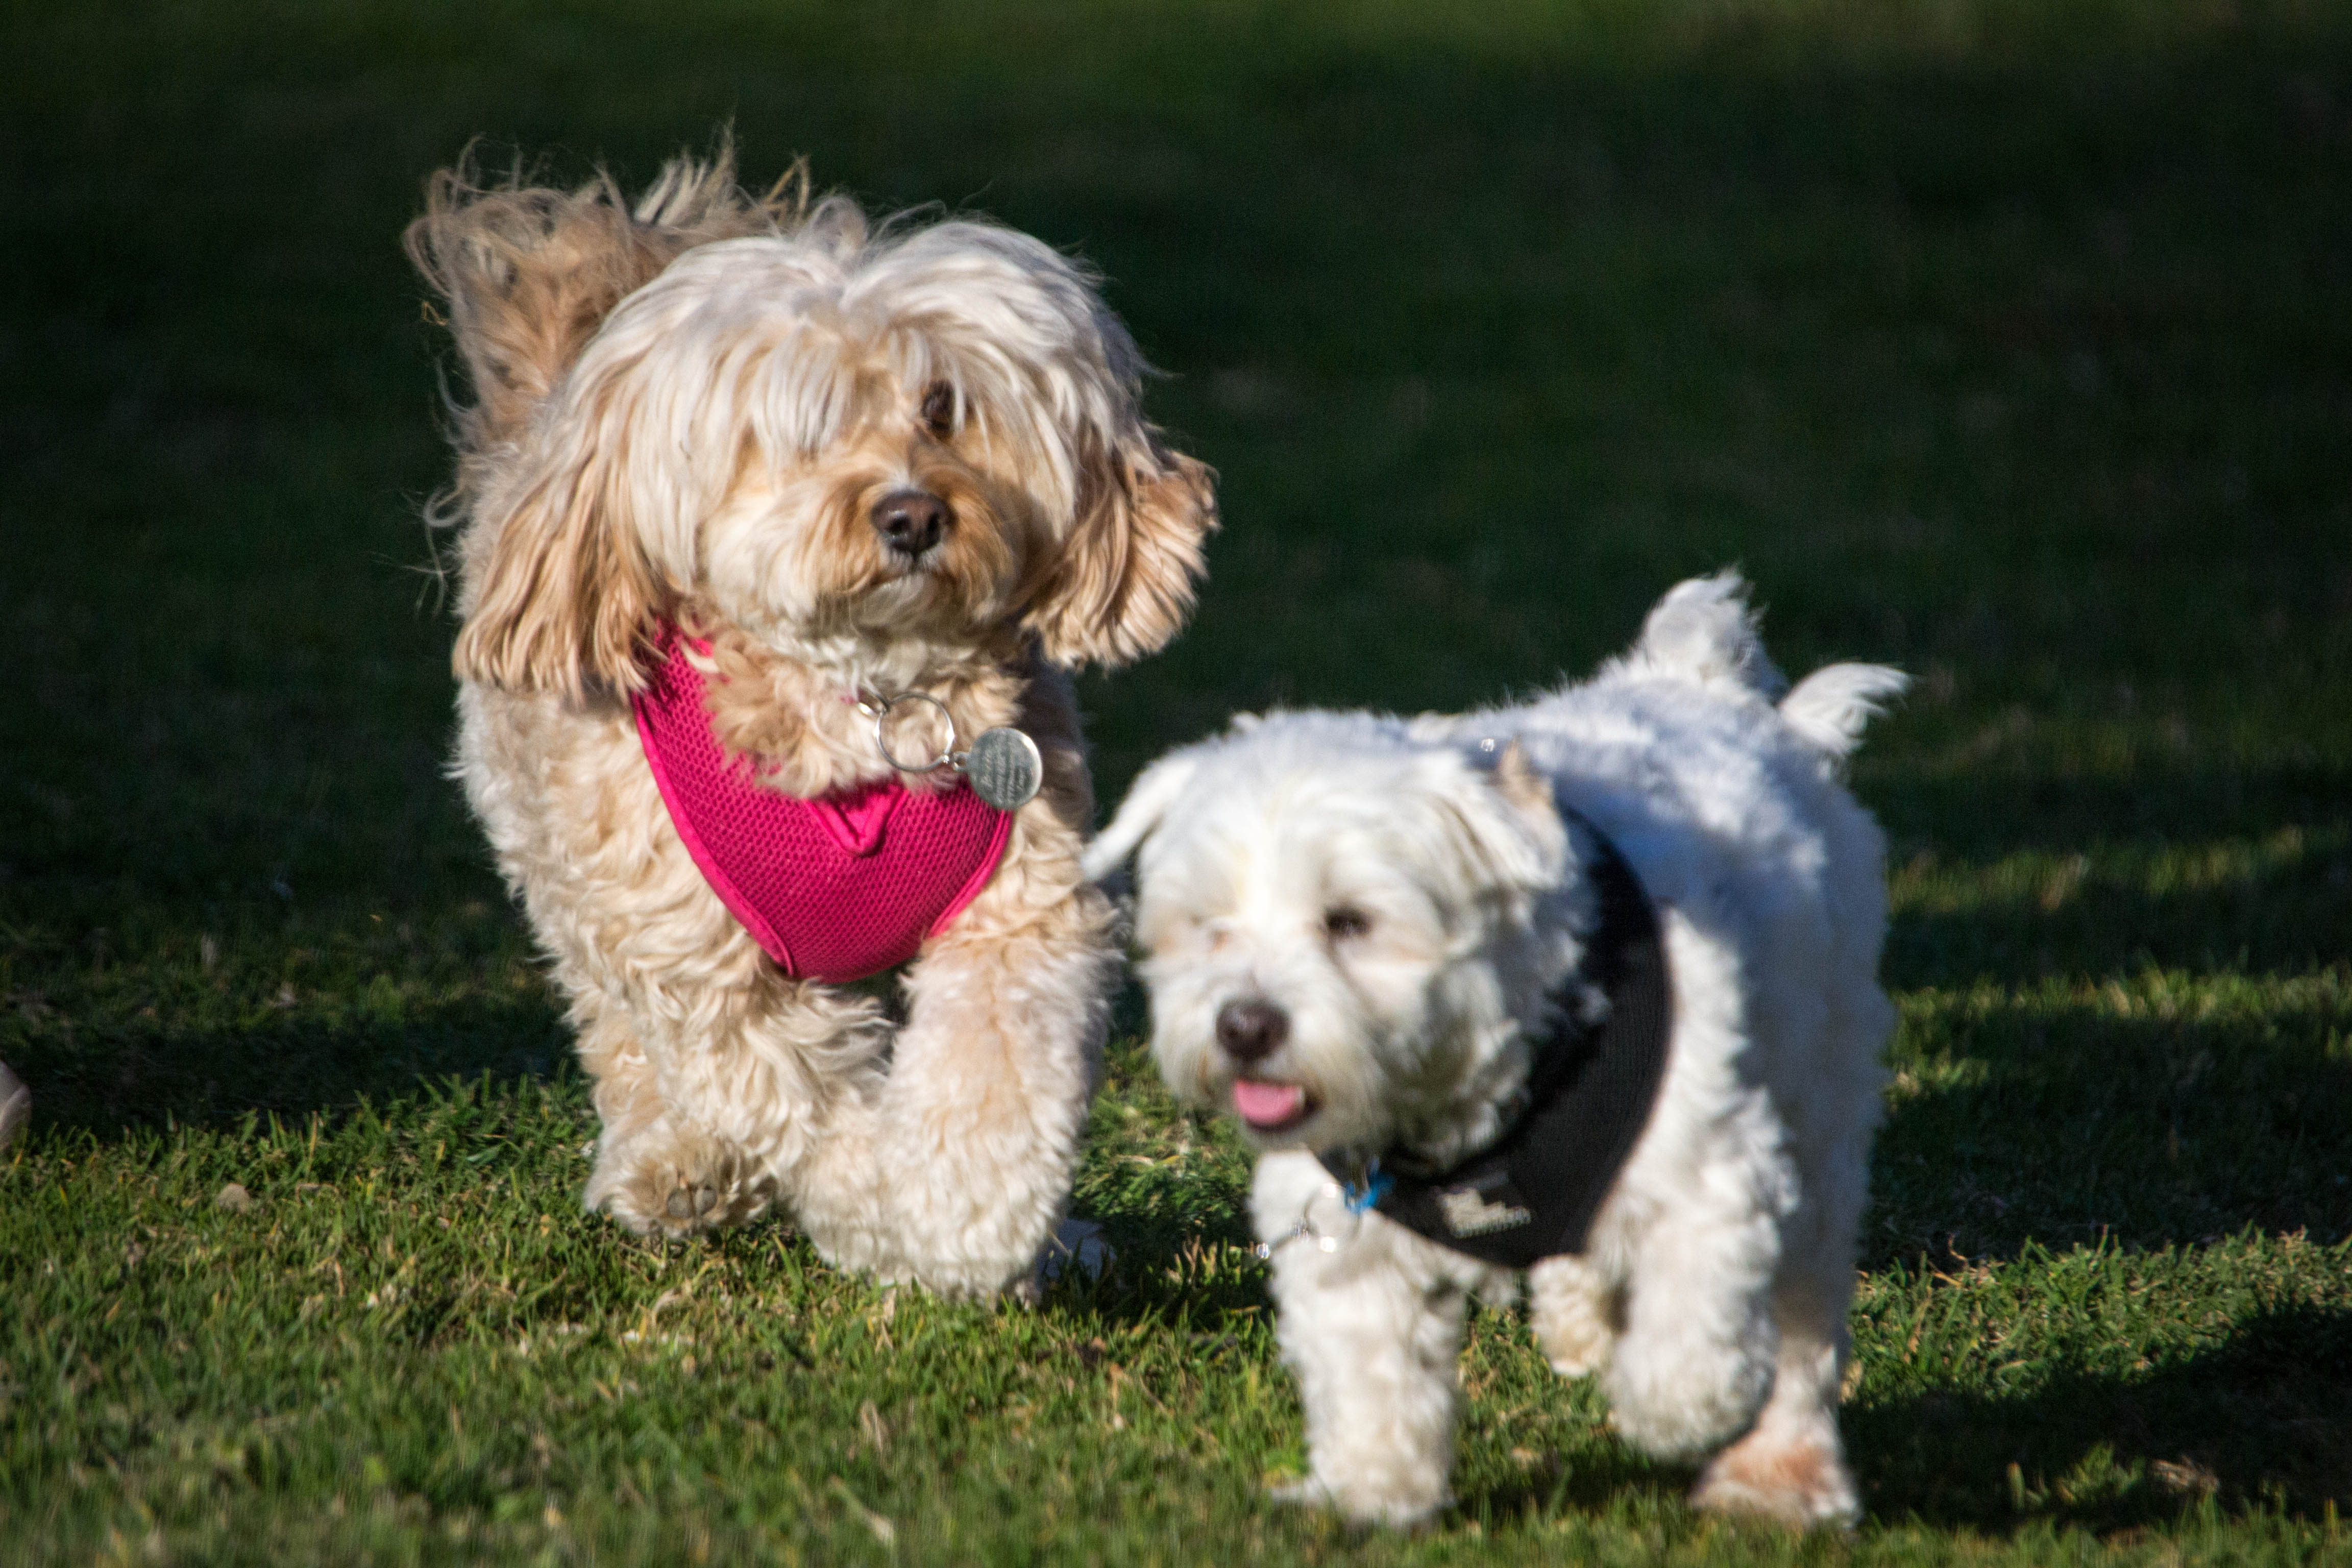
puppy, dog, mammal, vertebrate, dog breed, lhasa apso, cavoodle, cavapoo, miniature poodle, cockapoo, tibetan terrier, havanese, dog like mammal, schnoodle, dandie dinmont terrier, l wchen, dog crossbreeds, cavachon, poodle crossbreed, lagotto romagnolo